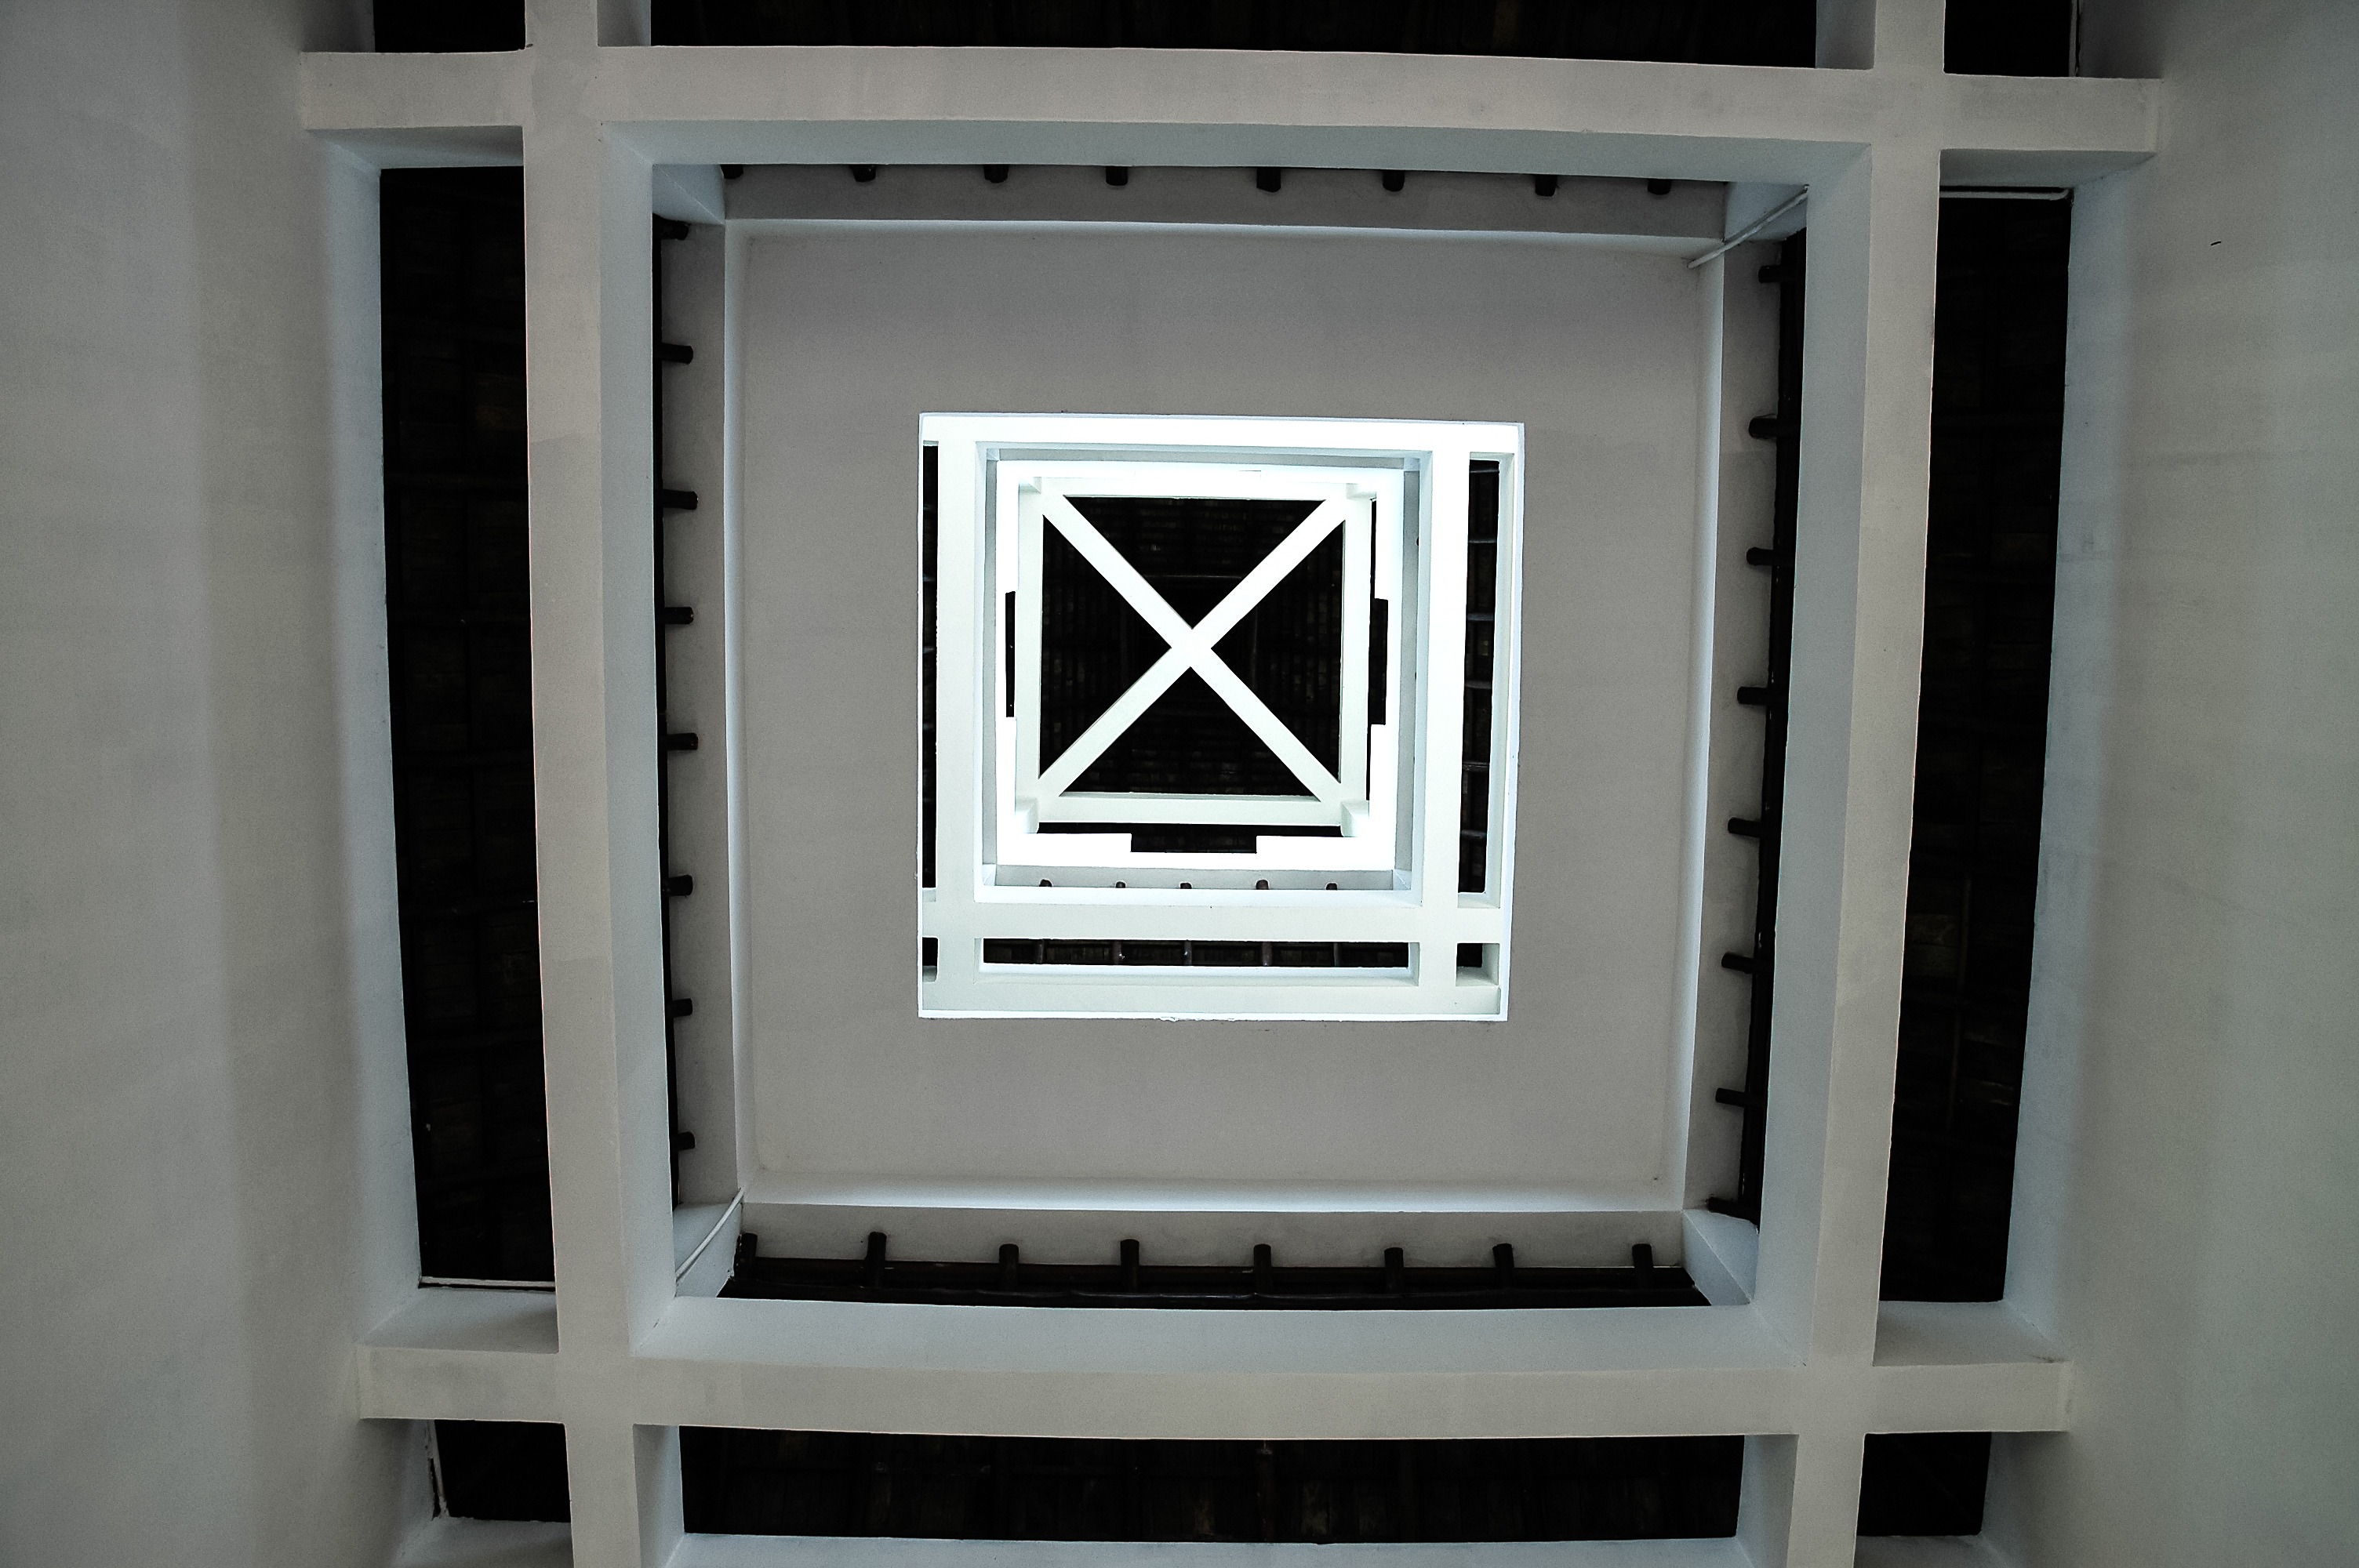
architecture, wood, white, house, window, building, home, wall, tower, living room, furniture, room, door, interior design, picture frame, view from the bottom